Battle of San Jacinto

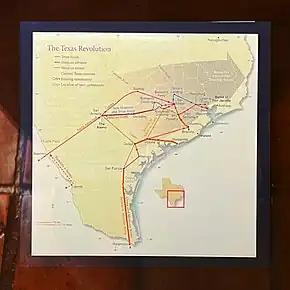
Runaway Scrape and Texas Revolution Map

Most citizens fled on foot, many carrying their small children. A cavalry company led by Seguín and Salvador Flores were assigned as rear guard to evacuate the more isolated ranches and protect the civilians from attacks by Mexican troops or Indians. The further the army retreated, the more civilians joined the flight. For both armies and the civilians, the pace was slow; torrential rains had flooded the rivers and turned the roads into mud pits.